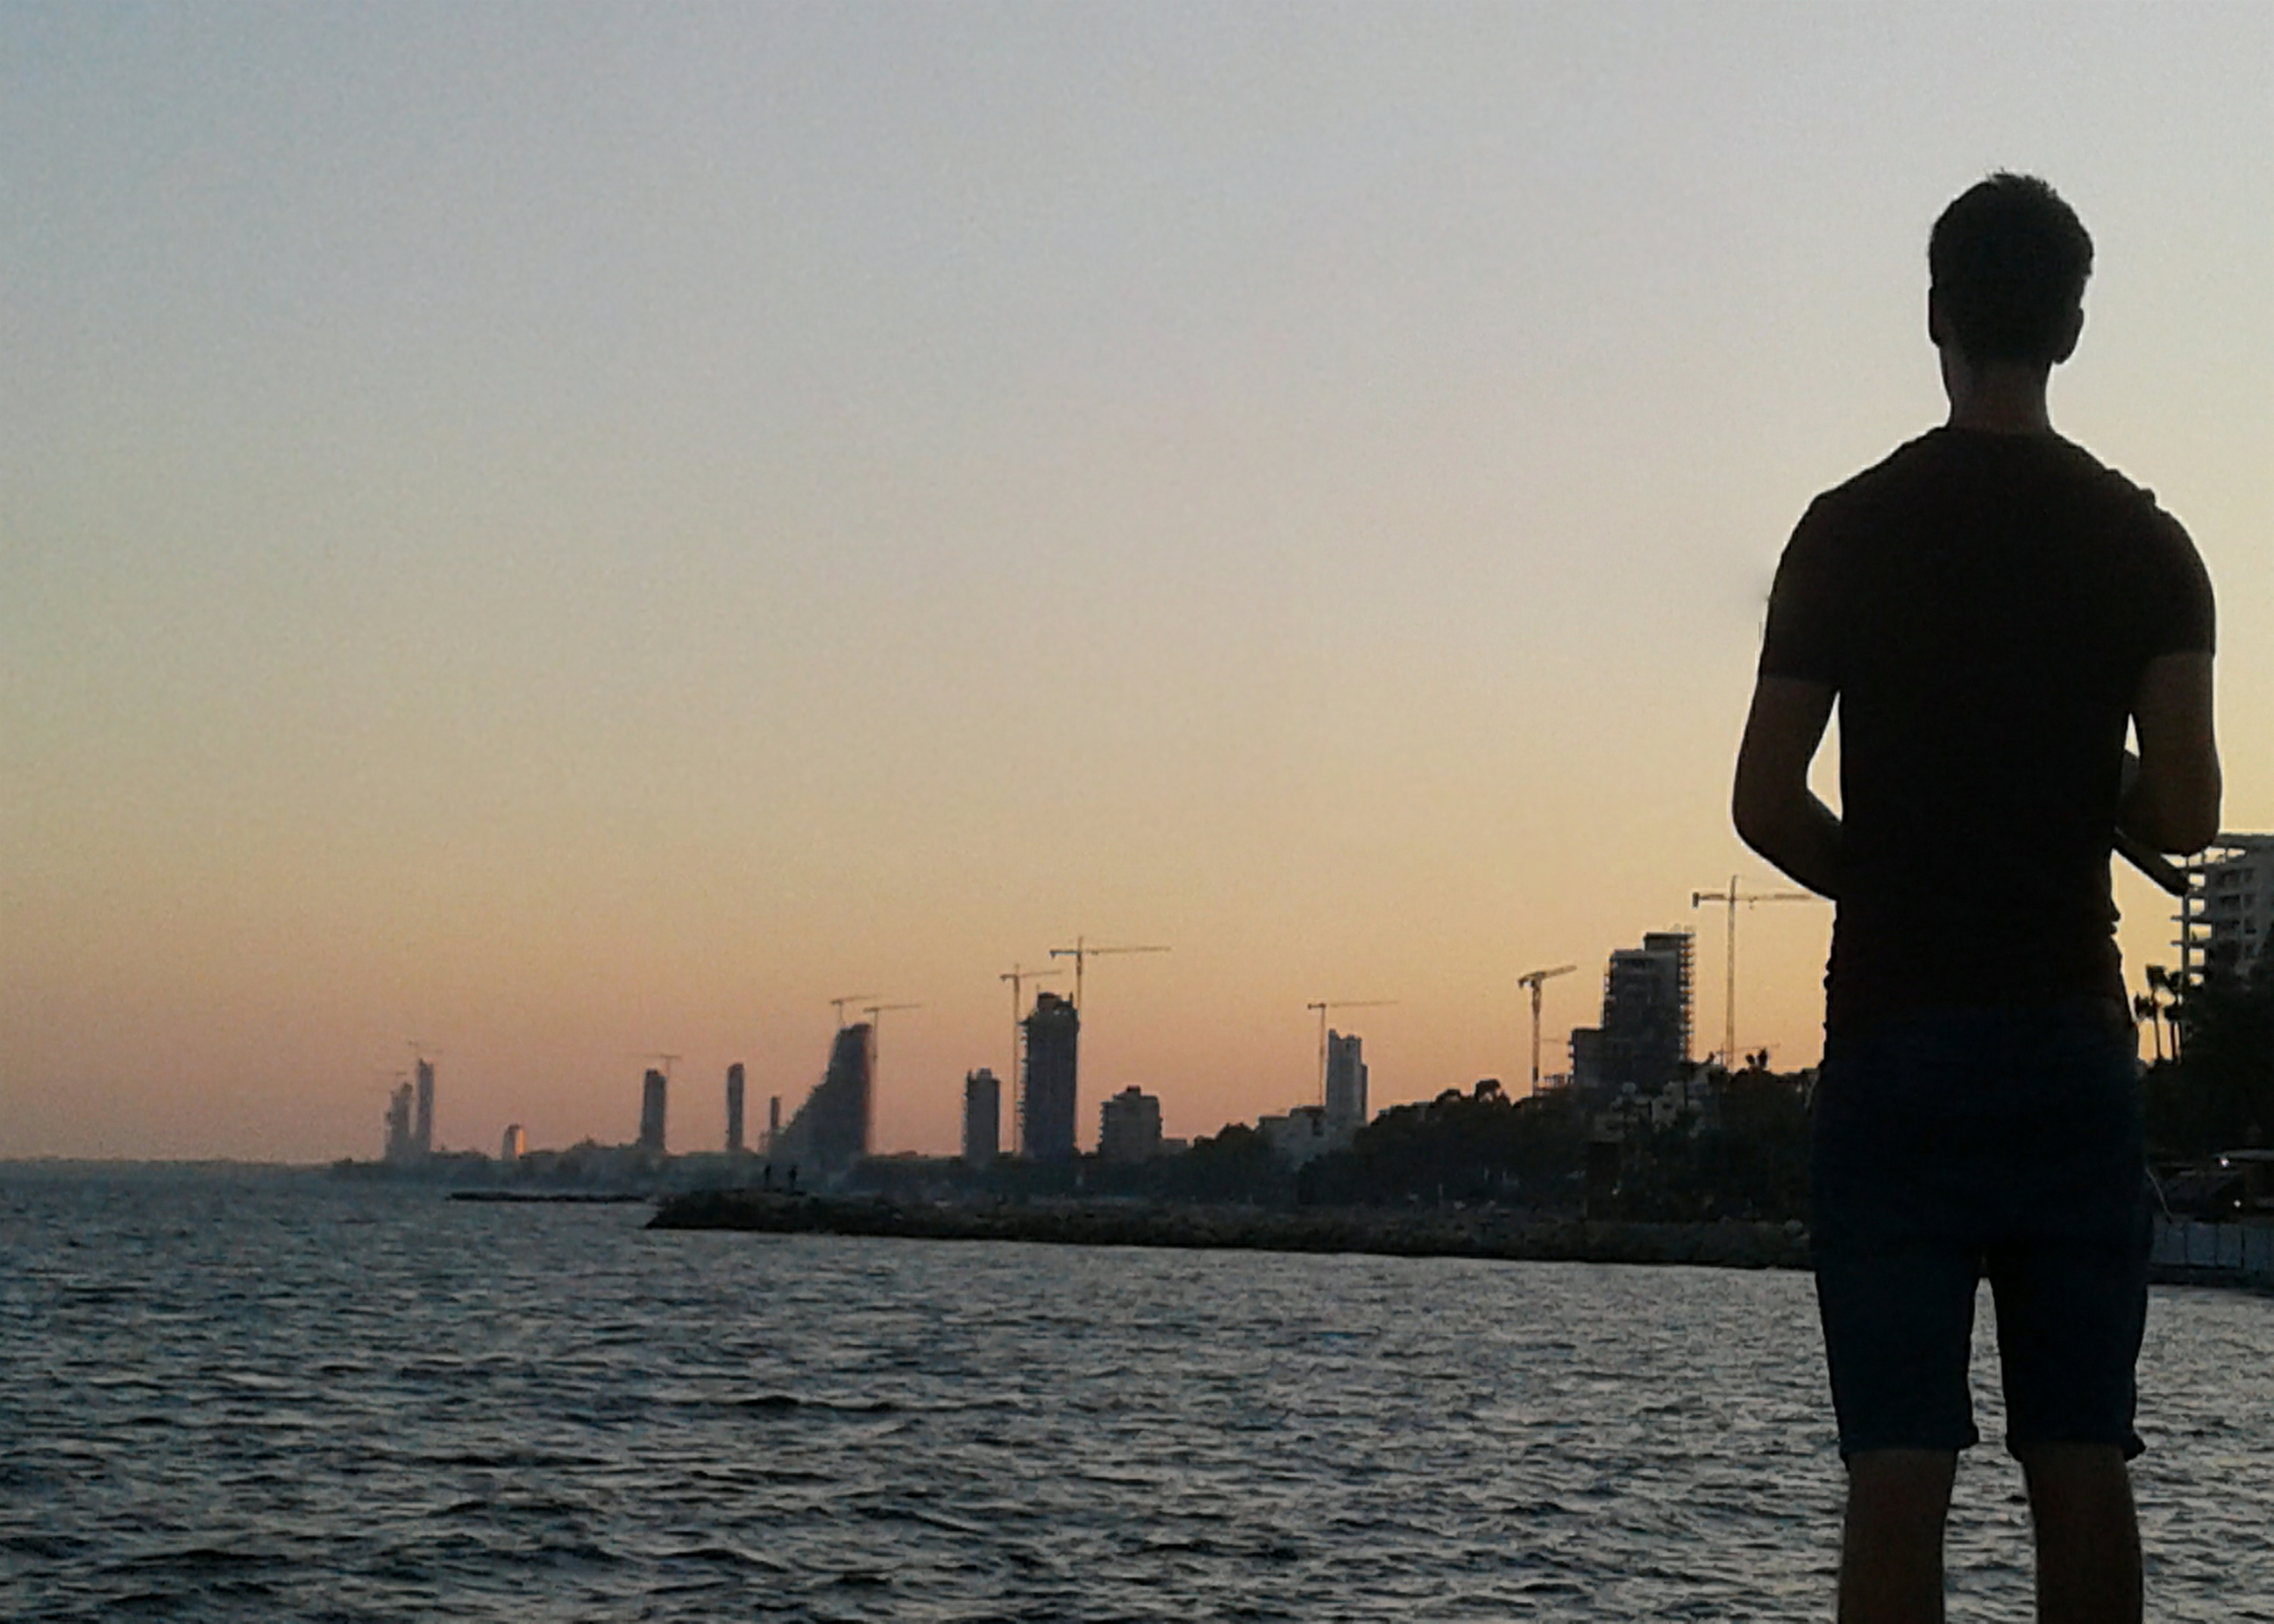
sky, sea, sunset, development, water, cranes, crane, cloud, afterglow, flash photography, People in nature, dusk, gesture, atmospheric phenomenon, happy, sunrise, morning, horizon, city, travel, calm, tower block, red sky at morning, dawn, evening, backlighting, ocean, sun, leisure, cityscape, coast, reflection, tourism, lake, skyline, sound, wave, recreation, sitting, vacation, running, silhouette, shadow, fun, astronomical object, river, physical fitness, t shirt